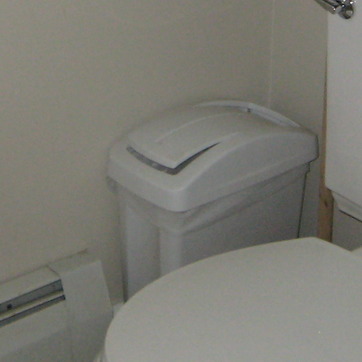
Material: plastic